Westbury railway station

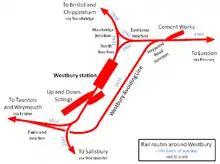
Railway routes around Westbury in 2009

The station was opened by the Wilts, Somerset and Weymouth Railway on 5 September 1848 and was the initial terminus of their line from . This line was later extended to , which opened on 7 October 1850. The Salisbury branch opened on 30 June 1856, whilst the opening of the line to Patney & Chirton in 1900 (along with that further west from Castle Cary to Cogload Junction six years later) completed the GWR's new main line from London Paddington to and beyond.